Johann Christian Frederick Rath House

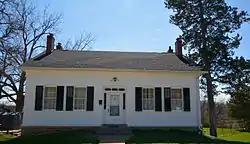

The Johann Christian Frederick Rath House is a historic building located in Dubuque, Iowa, United States. Rath settled in the Dubuque are from his native Hanover in 1851. He was a wood worker, farmer and lead miner. He acquired property along what is now Mt. Loretta Avenue and gave parcels to his children as they came of age. Rath completed this house in 1853. He died in 1881 and the house remained in the family until 1937. The house is a 1½-story brick structure with a walk-out basement. The side-gable roof has a large dormer on the back that was created from two smaller dormers in 1940. Also on the rear of the house is a full-length, two-story porch. The house's general form, window shapes, chimney placement and its five-bay, symmetrical plan suggests the Georgian Revival style. It was listed on the National Register of Historic Places in 1977.